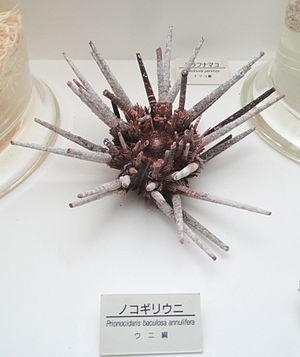
L’Oursin à piquants épineux est une espèce d'oursin de la famille des cidaridés, que l'on trouve dans le bassin Indo-pacifique.